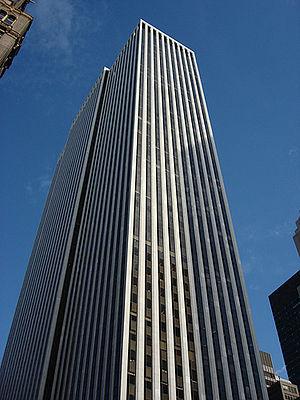
Le General Motors Building est un gratte-ciel construit dans les années 1960 à l'angle de la Cinquième Avenue et de la 59e rue, non loin de Central Park, à Manhattan. Il a été conçu par Edward Durell Stone & Associates et Emery Roth & Sons.